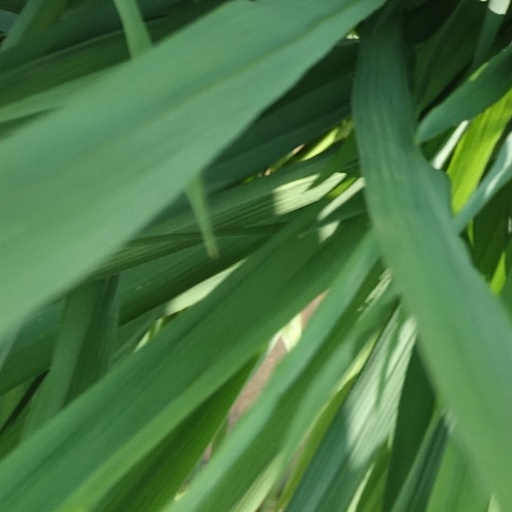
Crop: rice